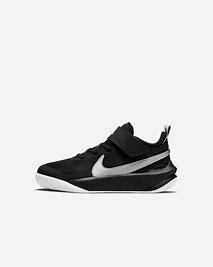
Brand: Nike
Model: Team Hustle D 10